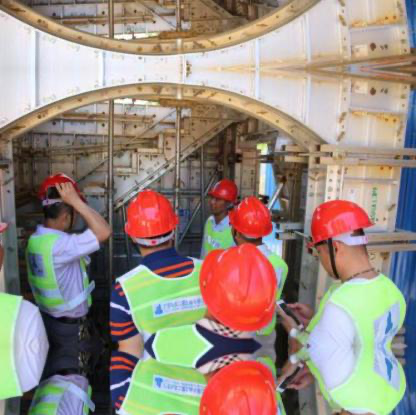
Objects in the image:
label: helmet
label: helmet
label: helmet
label: helmet
label: helmet
label: helmet
label: helmet